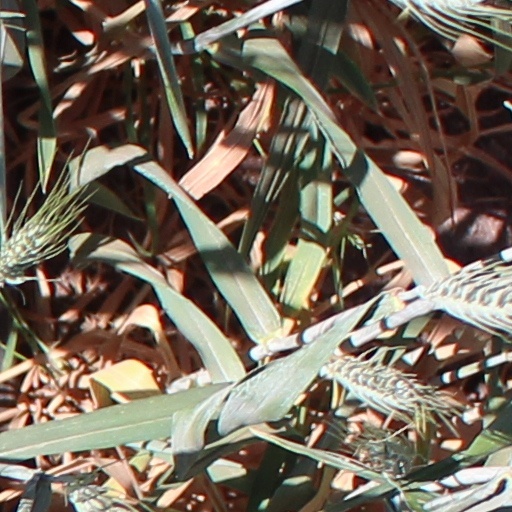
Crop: wheat